Temperance Row Historic District

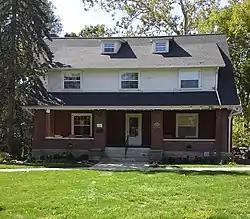

The Temperance Row Historic District is a historic district in Westerville, Ohio. Westerville became the headquarters of the Anti-Saloon League of America (ASLA) in 1909. In the same year, the tract of land that would become Temperance Row was purchased by Purley Baker, general superintendent of the ASLA. Over the next fifteen years, new homes in the district were built for and occupied by the founders and leaders of the ASLA. The architecture in the district is predominantly Craftsman in style. The district was listed on the National Register of Historic Places on October 16, 2008.